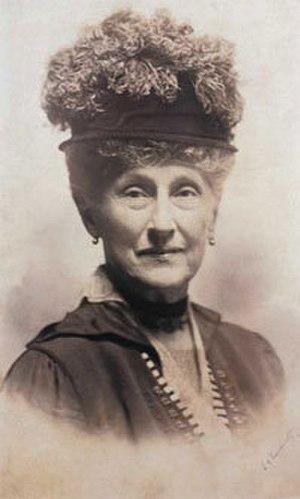
Elizabeth Milbank Anderson était une riche philanthrope américaine dévouée aux causes de la santé publique, de l’éducation féminine et de la sauvegarde de l'enfance.